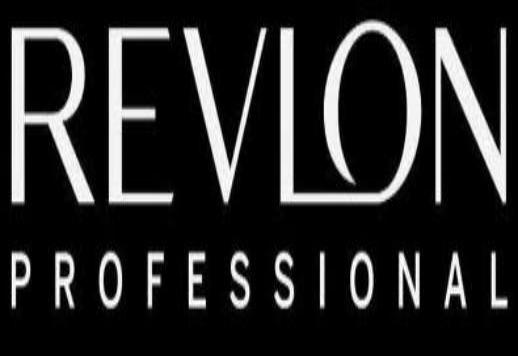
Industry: Necessities